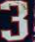
Number: 3